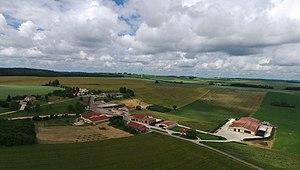
Aingoulaincourt est une commune française située dans le département de la Haute-Marne, en région Grand Est.